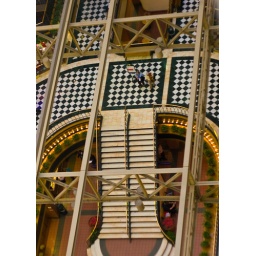
Through the window of the glass elevator in the old Post Office.